Dismissal of James Comey

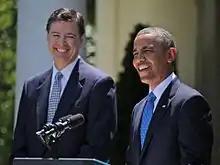
President Barack Obama (right) and James Comey (left) in the White House Rose Garden, Washington, D.C., June 21, 2013, as Obama announced Comey's nomination as FBI Director

The Director of the Federal Bureau of Investigation (FBI) is appointed by the President and, since 1972, confirmed by the Senate. Beginning in 1976, the director's term has been limited to ten years, which is a relatively long tenure that is meant to deter political pressure. The term can be extended with the approval of the Senate. Nevertheless, although the FBI director is appointed for a 10-year term, the president has the power to dismiss the director for any reason.